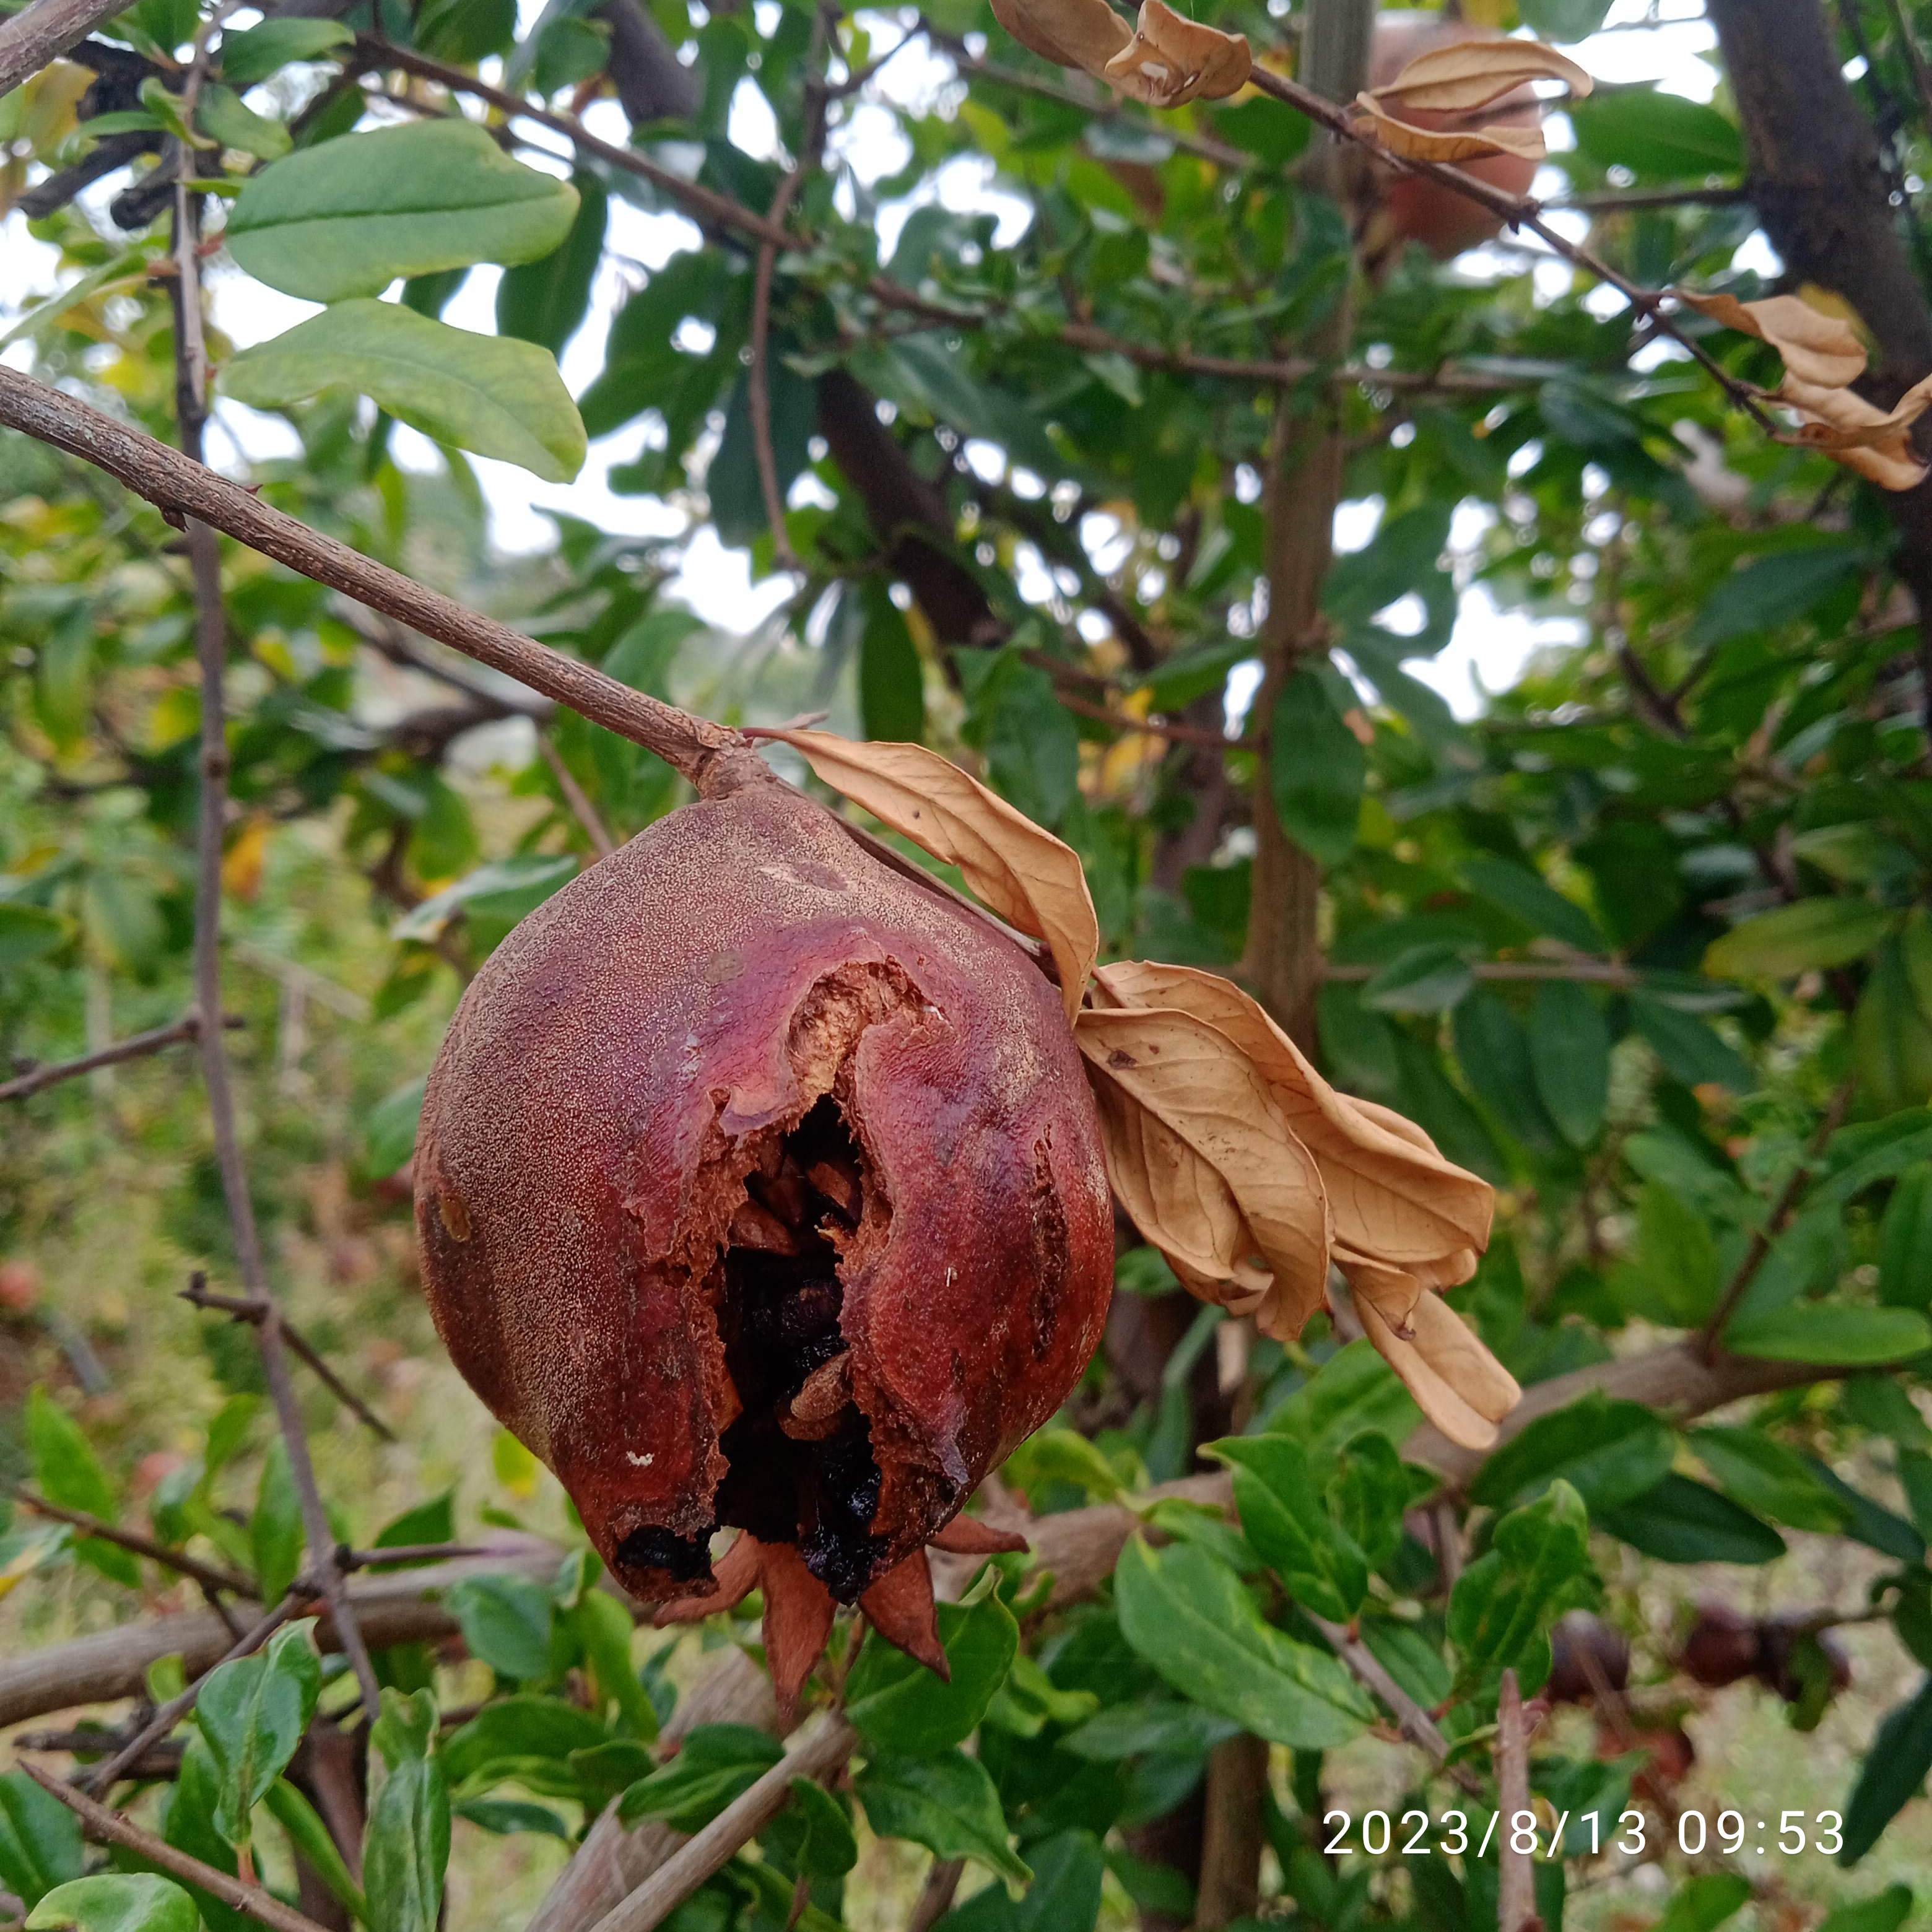
Label: Bacterial_Blight